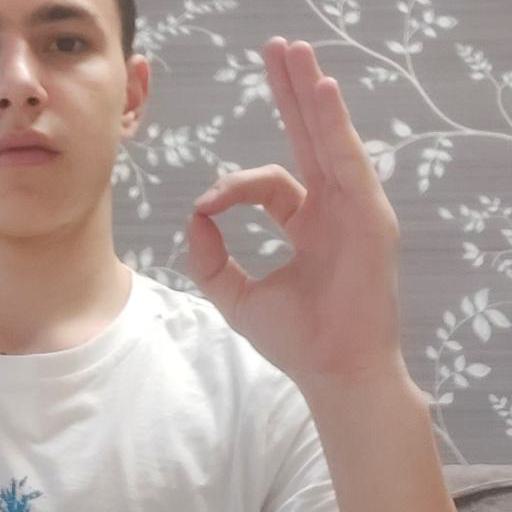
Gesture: ok